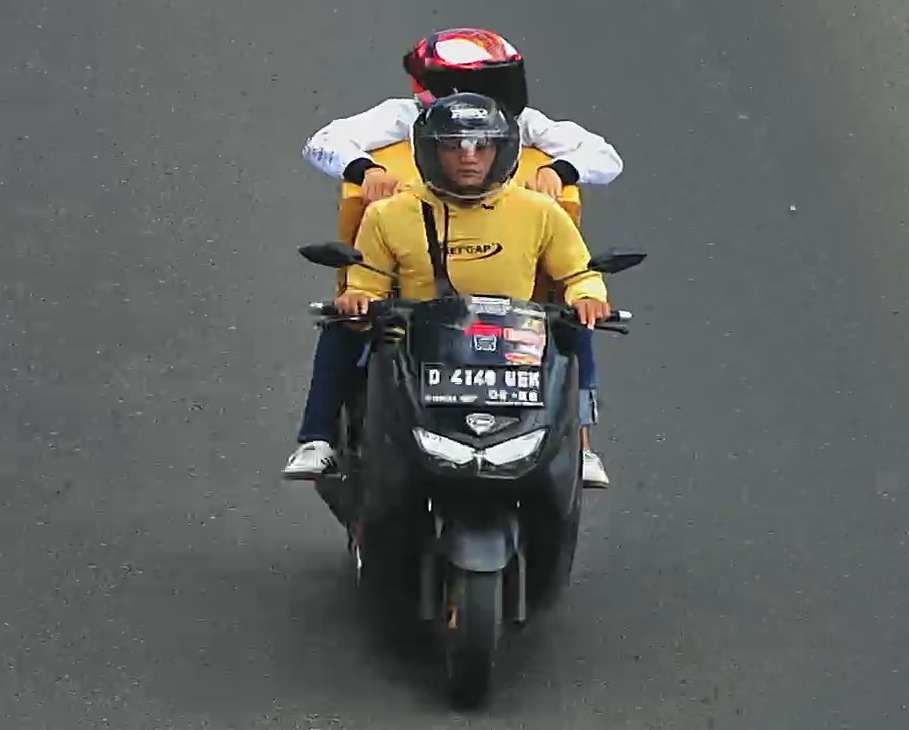
person-with-helmet: 2
person-without-helmet: 0